Ruf RGT

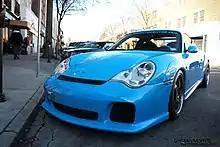
Ruf RGT (first generation)

The first-generation Ruf RGT was introduced in 2000 using an engine and chassis based on the Porsche 996. The original 3.6L version could accelerate from 0- in 4.6 seconds, with a top speed of .